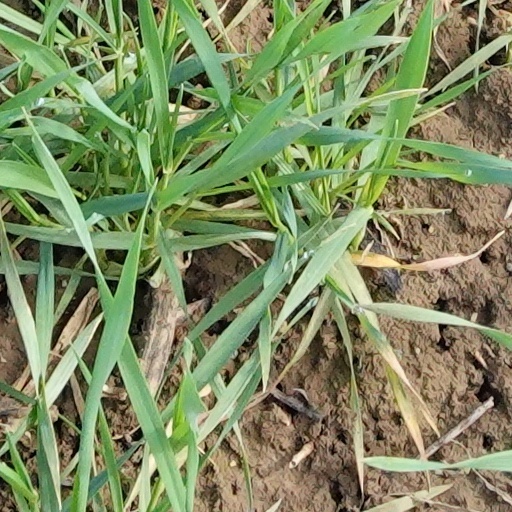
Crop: wheat